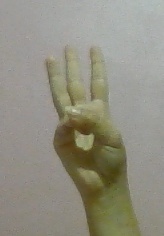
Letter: thaa